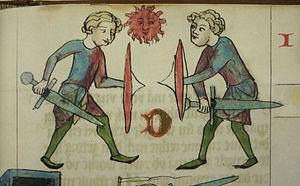
Le duel judiciaire ou combat judiciaire est une procédure ordalique provenant du droit germanique permettant de statuer sur des accusations en l'absence de témoins ou d'aveux dans laquelle les deux parties en litige se battent en combat singulier ; le vainqueur du combat est considéré comme étant celui désigné par Dieu pour être la personne bien-fondée des plaidants.